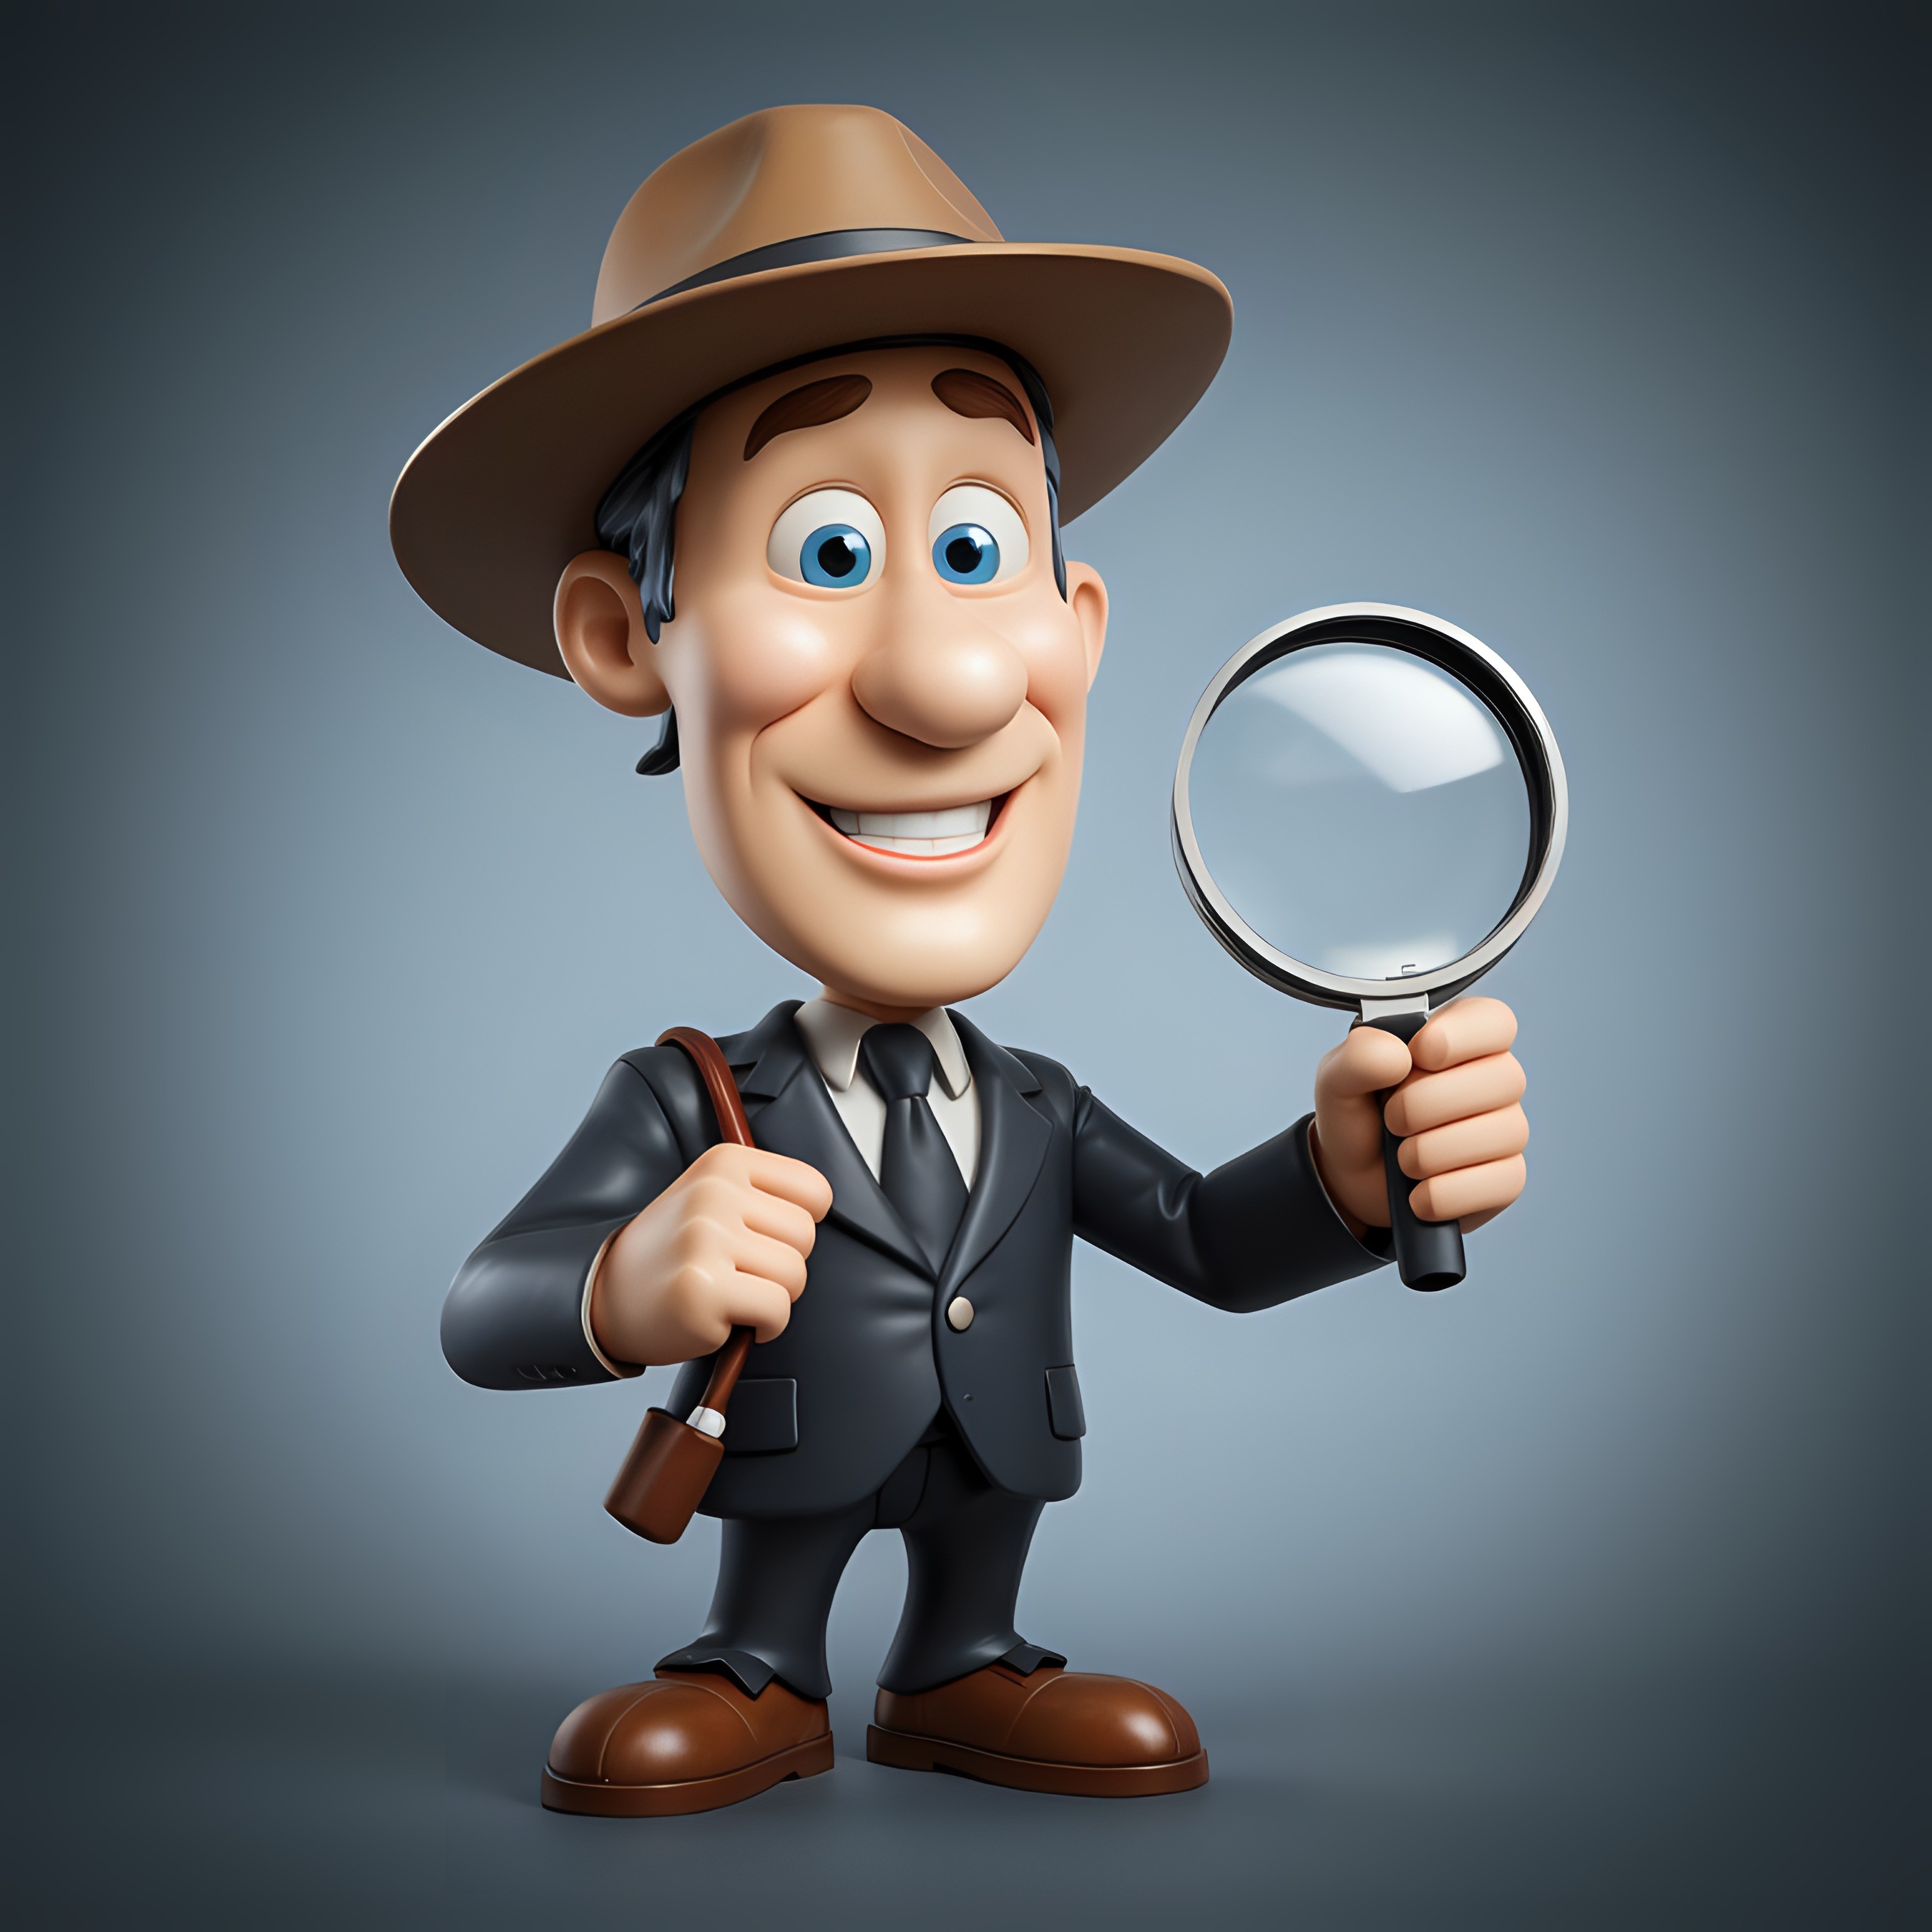
detective, investigation, cartoon character, cartoon, find, search, man, research, magnifier, searching, mystery, investigate, male, magnifying, security, smile, hat, sun hat, gesture, happy, fedora, costume hat, thumb, cowboy hat, fictional character, art, font, Animated cartoon, tableware, illustration, fashion accessory, pleased, graphics, formal wear, circle, animation, fun, wheel, metal, clip art